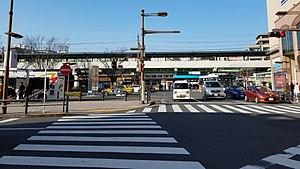
La gare de Kameari est une gare ferroviaire japonaise située dans l'arrondissement de Katsushika à Tokyo. Elle est gérée par la East Japan Railway Company.